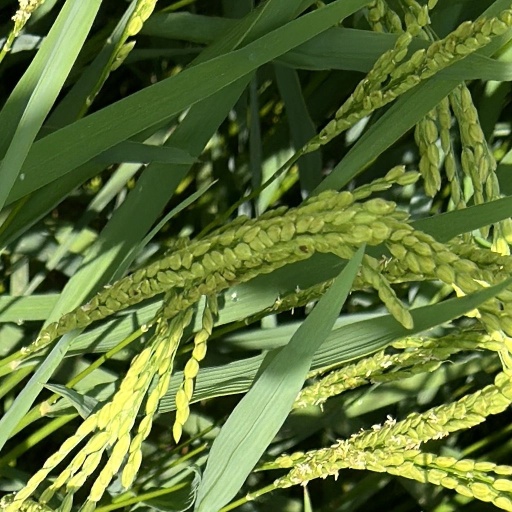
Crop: rice